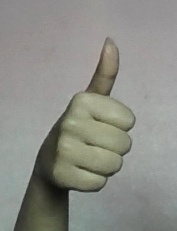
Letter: aleff